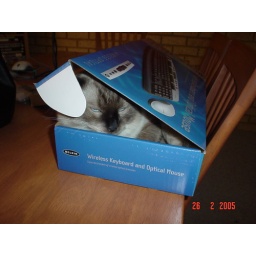
Oscar sleeping in a keyboard box